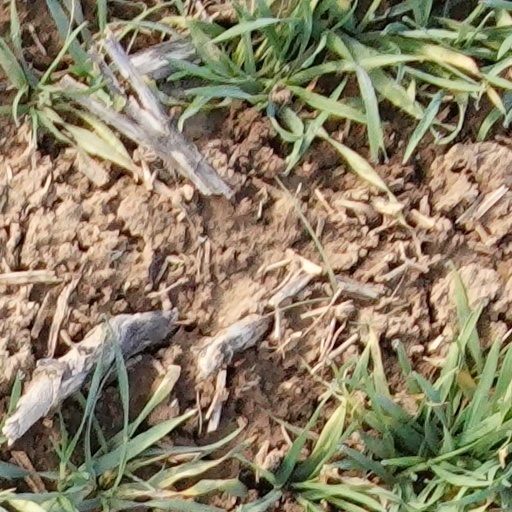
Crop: wheat